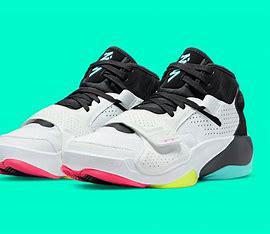
Brand: Jordan
Model: Zion 2